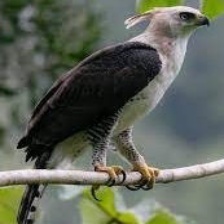
Species: ORNATE HAWK EAGLE
Scientific name: SPIZAETUS ORNATUS